Hawaii Air National Guard

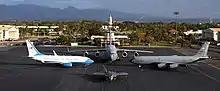
Aircraft of the Hawaii Air Guard, 2010. The C-40 Clipper, operated by the 65th Airlift Squadron, is part of the 15th Airlift Wing at Joint Base Pearl Harbor-Hickam. The C-40 provides executive airlift in the Pacific theater and supports worldwide aerial transportation operations.

On August 19, 2019, the Hawaii Air National Guard activated the 298th Air Defense Group, which took over control of the 169th Air Defense Squadron, responsible for supporting air defence missions in Hawaii and Guam, and also activated the 298th Support Squadron. "Today the 169th [ADS] effectively became its own group with two squadrons."